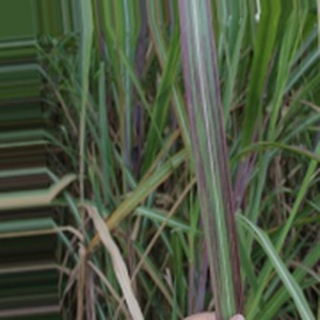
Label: sugarcane_bacterial_blight